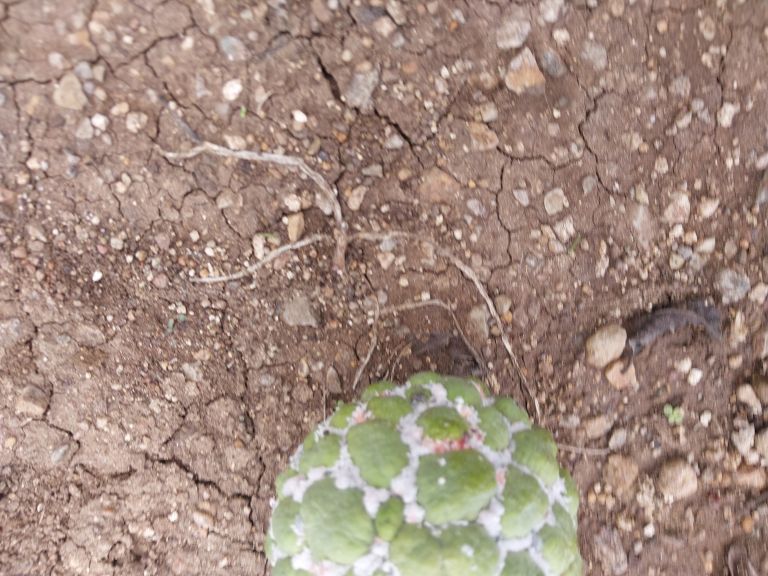
Disease label: Mealy Bug